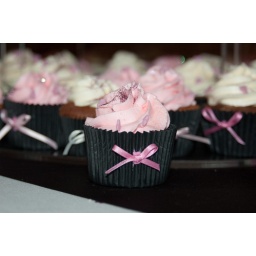
Chocolate and Vanilla Cupcakes with lashings of butter icing in a pink, black and white theme.